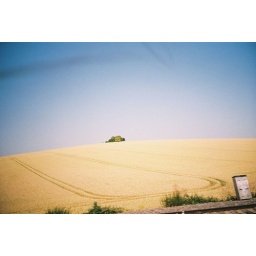
taken out of the train window with my lomo, using agfa vista 100 that expired in September 2005